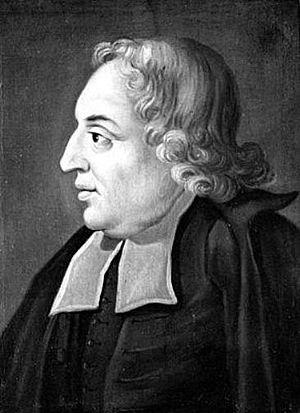
Carlo Alessandro Guidi est un poète et un dramaturge italien.